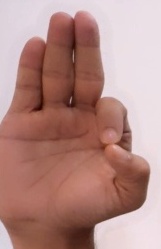
ASL sign: F